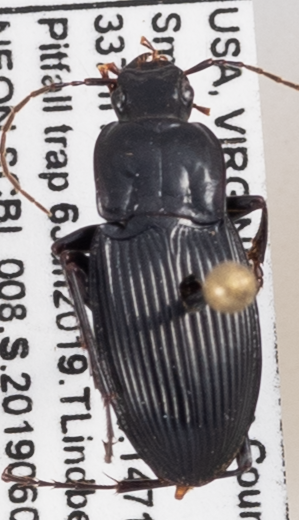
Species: Dicaelus politus
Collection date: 2019-06-06
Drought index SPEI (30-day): -0.048
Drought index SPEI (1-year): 2.09
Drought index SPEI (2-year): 2.09